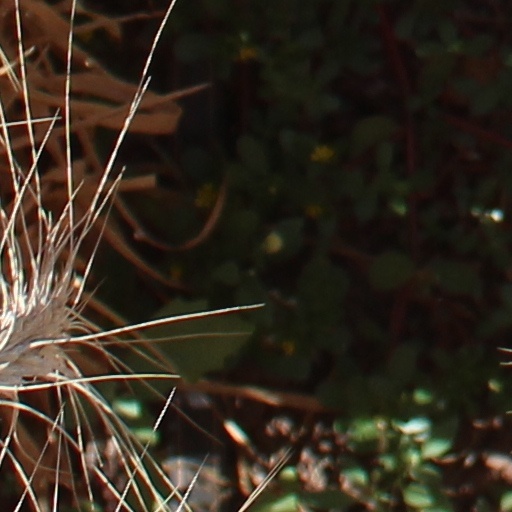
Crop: wheat